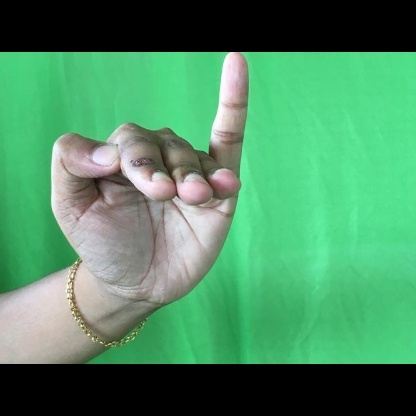
Mudra: Hamsapaksha